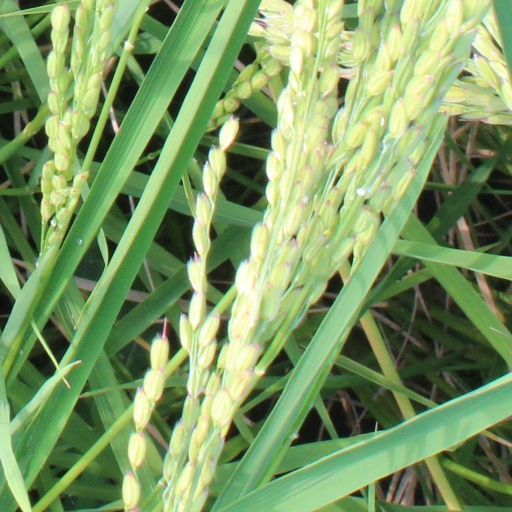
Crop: rice